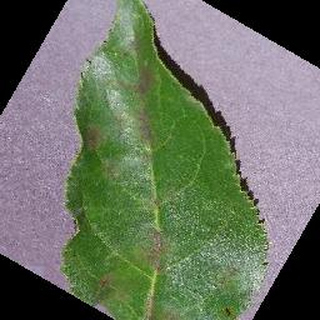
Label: apple_apple_scab